Joe Staley

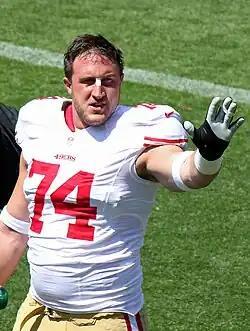
Staley with the San Francisco 49ers in 2012

Joseph Andrew Staley (born August 30, 1984) is an American former professional football player who spent his entire career as an offensive tackle for the San Francisco 49ers of the National Football League (NFL). He played college football for the Central Michigan Chippewas and was selected by the 49ers in the first round of the 2007 NFL draft.